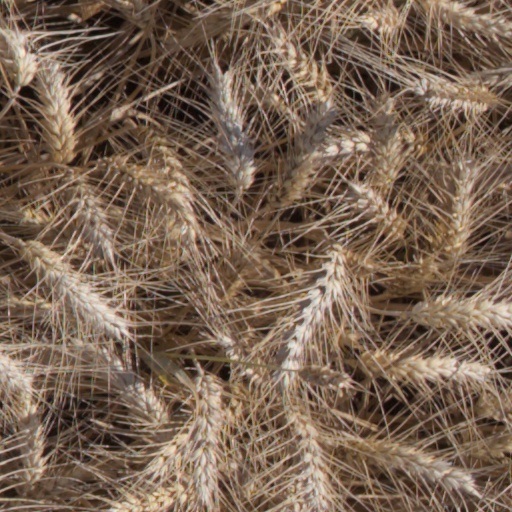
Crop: wheat